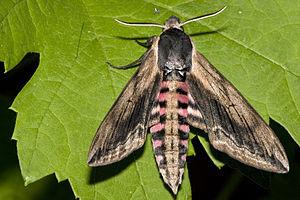
Le sphinx du troène, Sphinx ligustri, est une espèce de lépidoptères appartenant à la famille des Sphingidae, à la sous-famille des Sphinginae, à la tribu des Sphingini et au genre Sphinx.